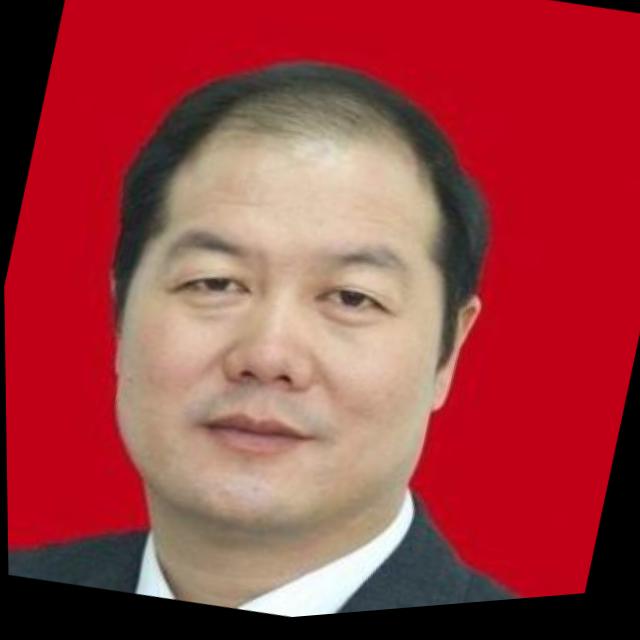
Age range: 45-64